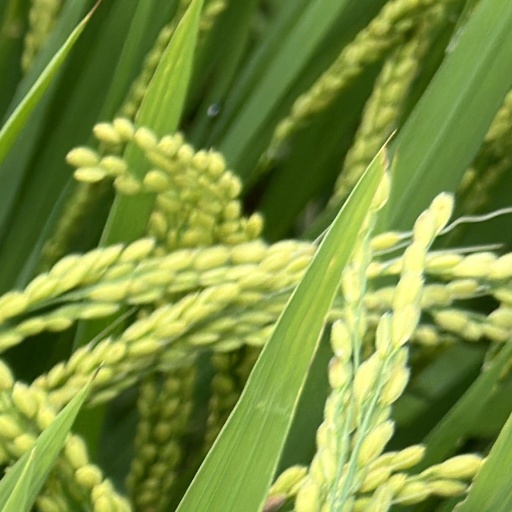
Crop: rice